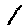
Label: 1